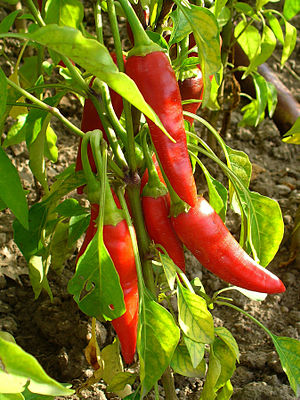
Cayennepeber
Cayennepebre
Cayennepeber er frugten fra Capsicum frutescens eller Capsicum annuum. Det er almindeligvis en moderat stærk chilipeber, der bruges som krydderi. Cayenne-peberfrugter bliver 10 til 25 cm lange, og frugterne er generelt magre og ofte rødfarvede, ofte med en buet spids og bølget skind. De fleste sorter er generelt klassificeret på 30.000 til 50.000 Scoville-enheder.